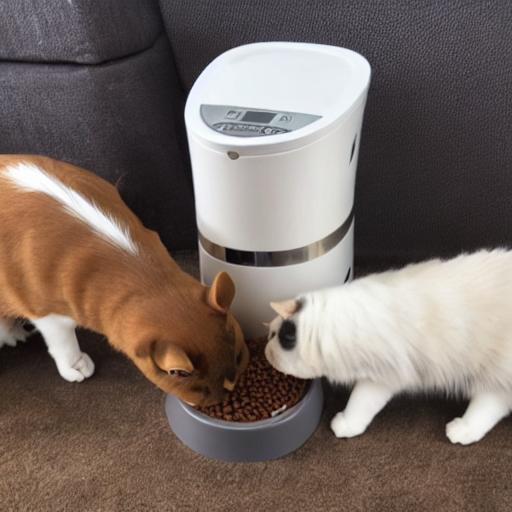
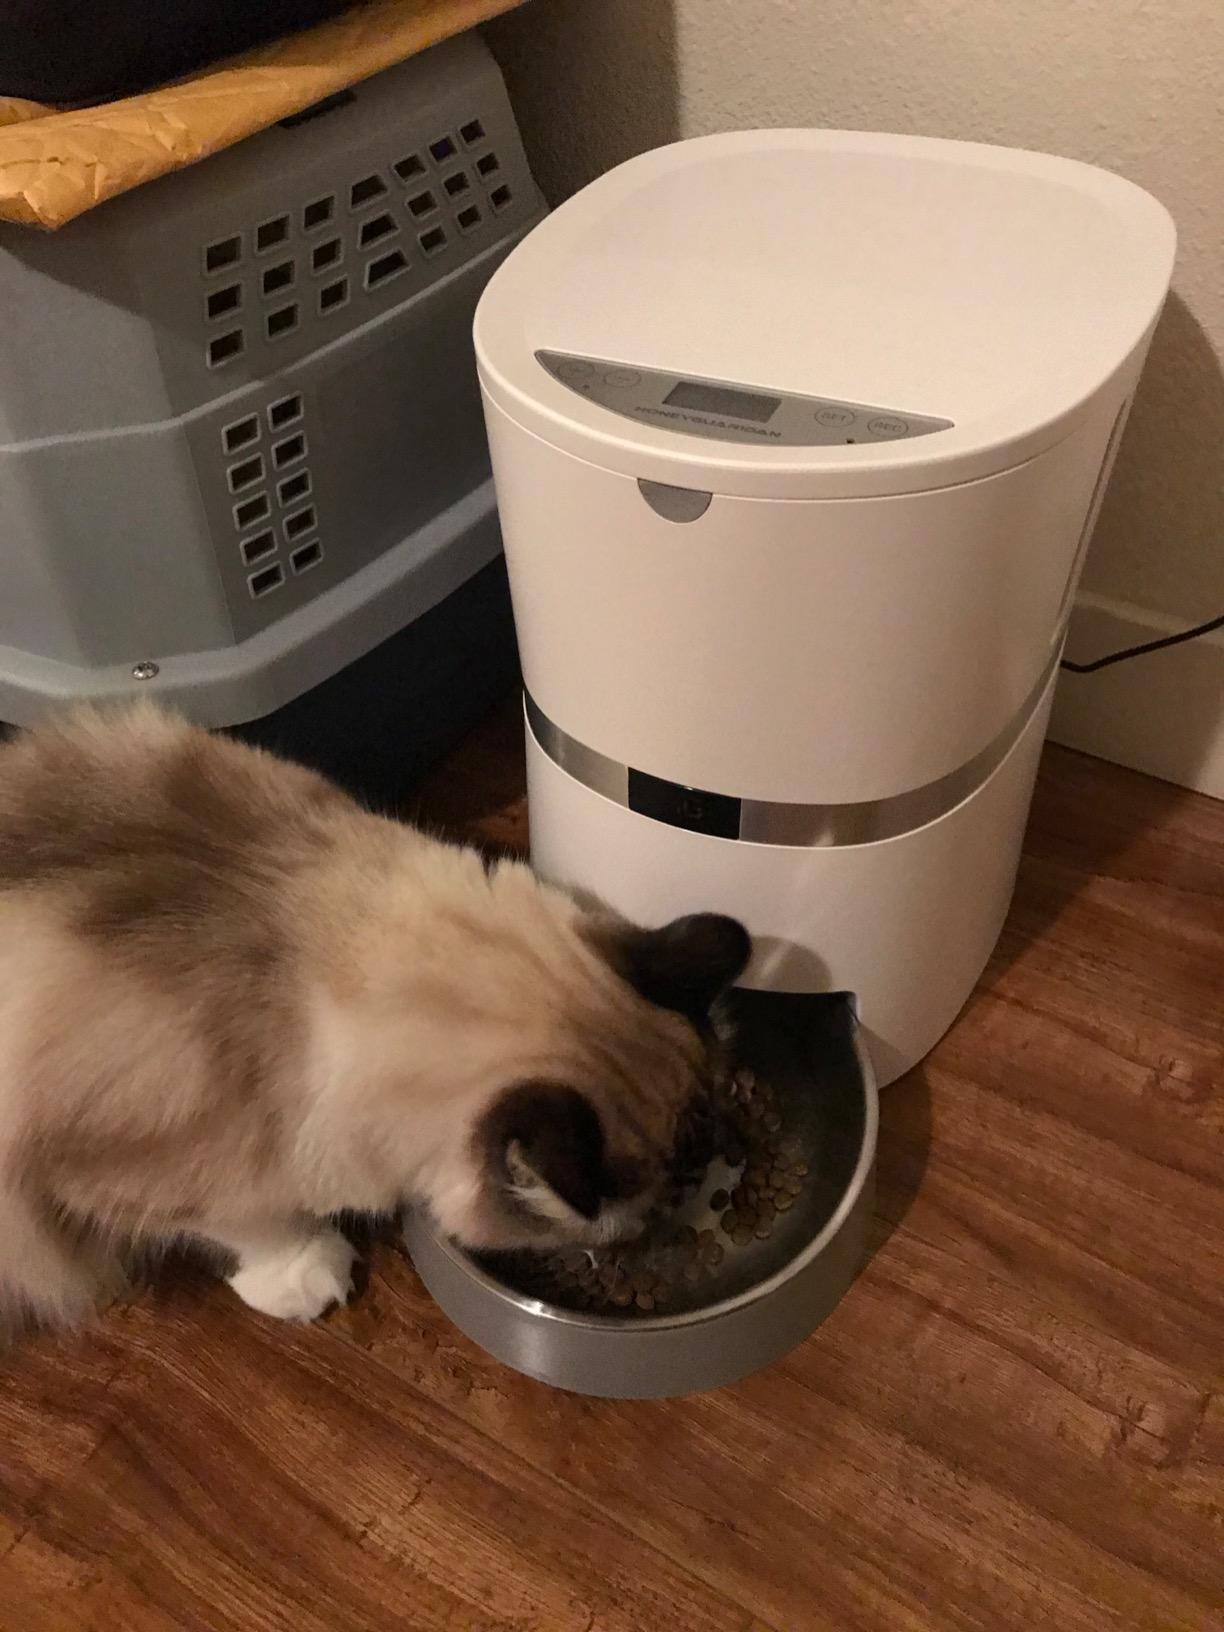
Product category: items_feeder
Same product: no